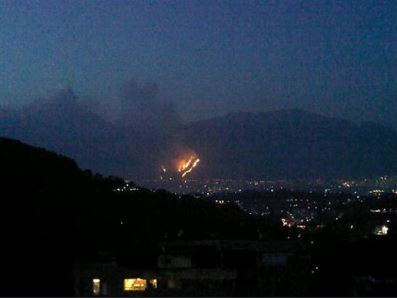
Fire: yes
Smoke: yes